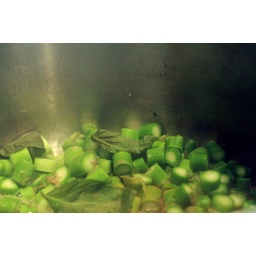
About to sweat asparagus, leek, white wine in butter. Add some basil.Make sure to use low sodium organic chicken broth.